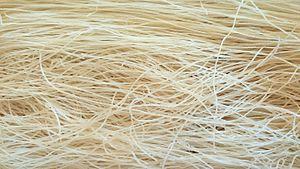
Les nouilles de riz, aussi appelées pâtes de riz ou vermicelles de riz, selon les variantes, sont préparées à partir de farine de riz.
Le vermicelle de riz est un dérivé très fin des nouilles de riz. Ils ne doivent pas être confondus avec les dangmyeon, nouilles translucides à base de patate douce.